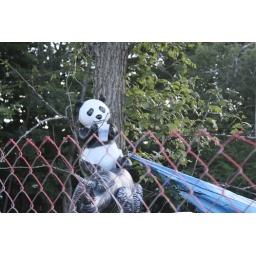
A Panda Bear drinking from a Bud Light glass in a tree during Day Three of Camp Bisco 9